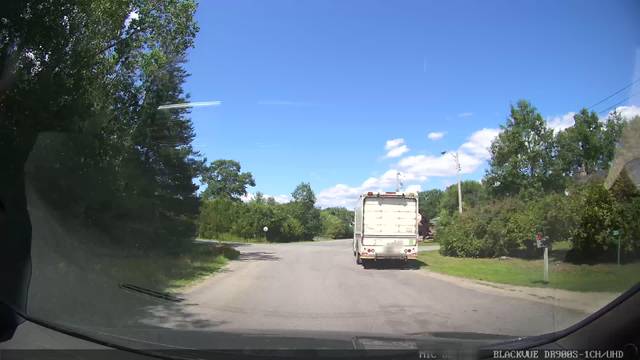
Region: Canada
Coordinates: 45.503, -76.086